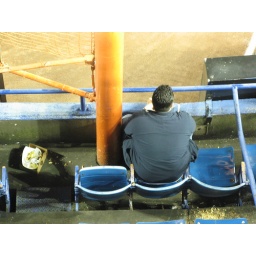
Shea Stadium left field foul pole sits DIRECTLY in front of this seat, 4/10/08